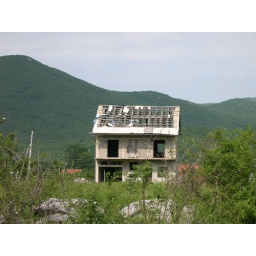
Lots of houses around here had bullet-holes through their front walls and were empty and unclaimed